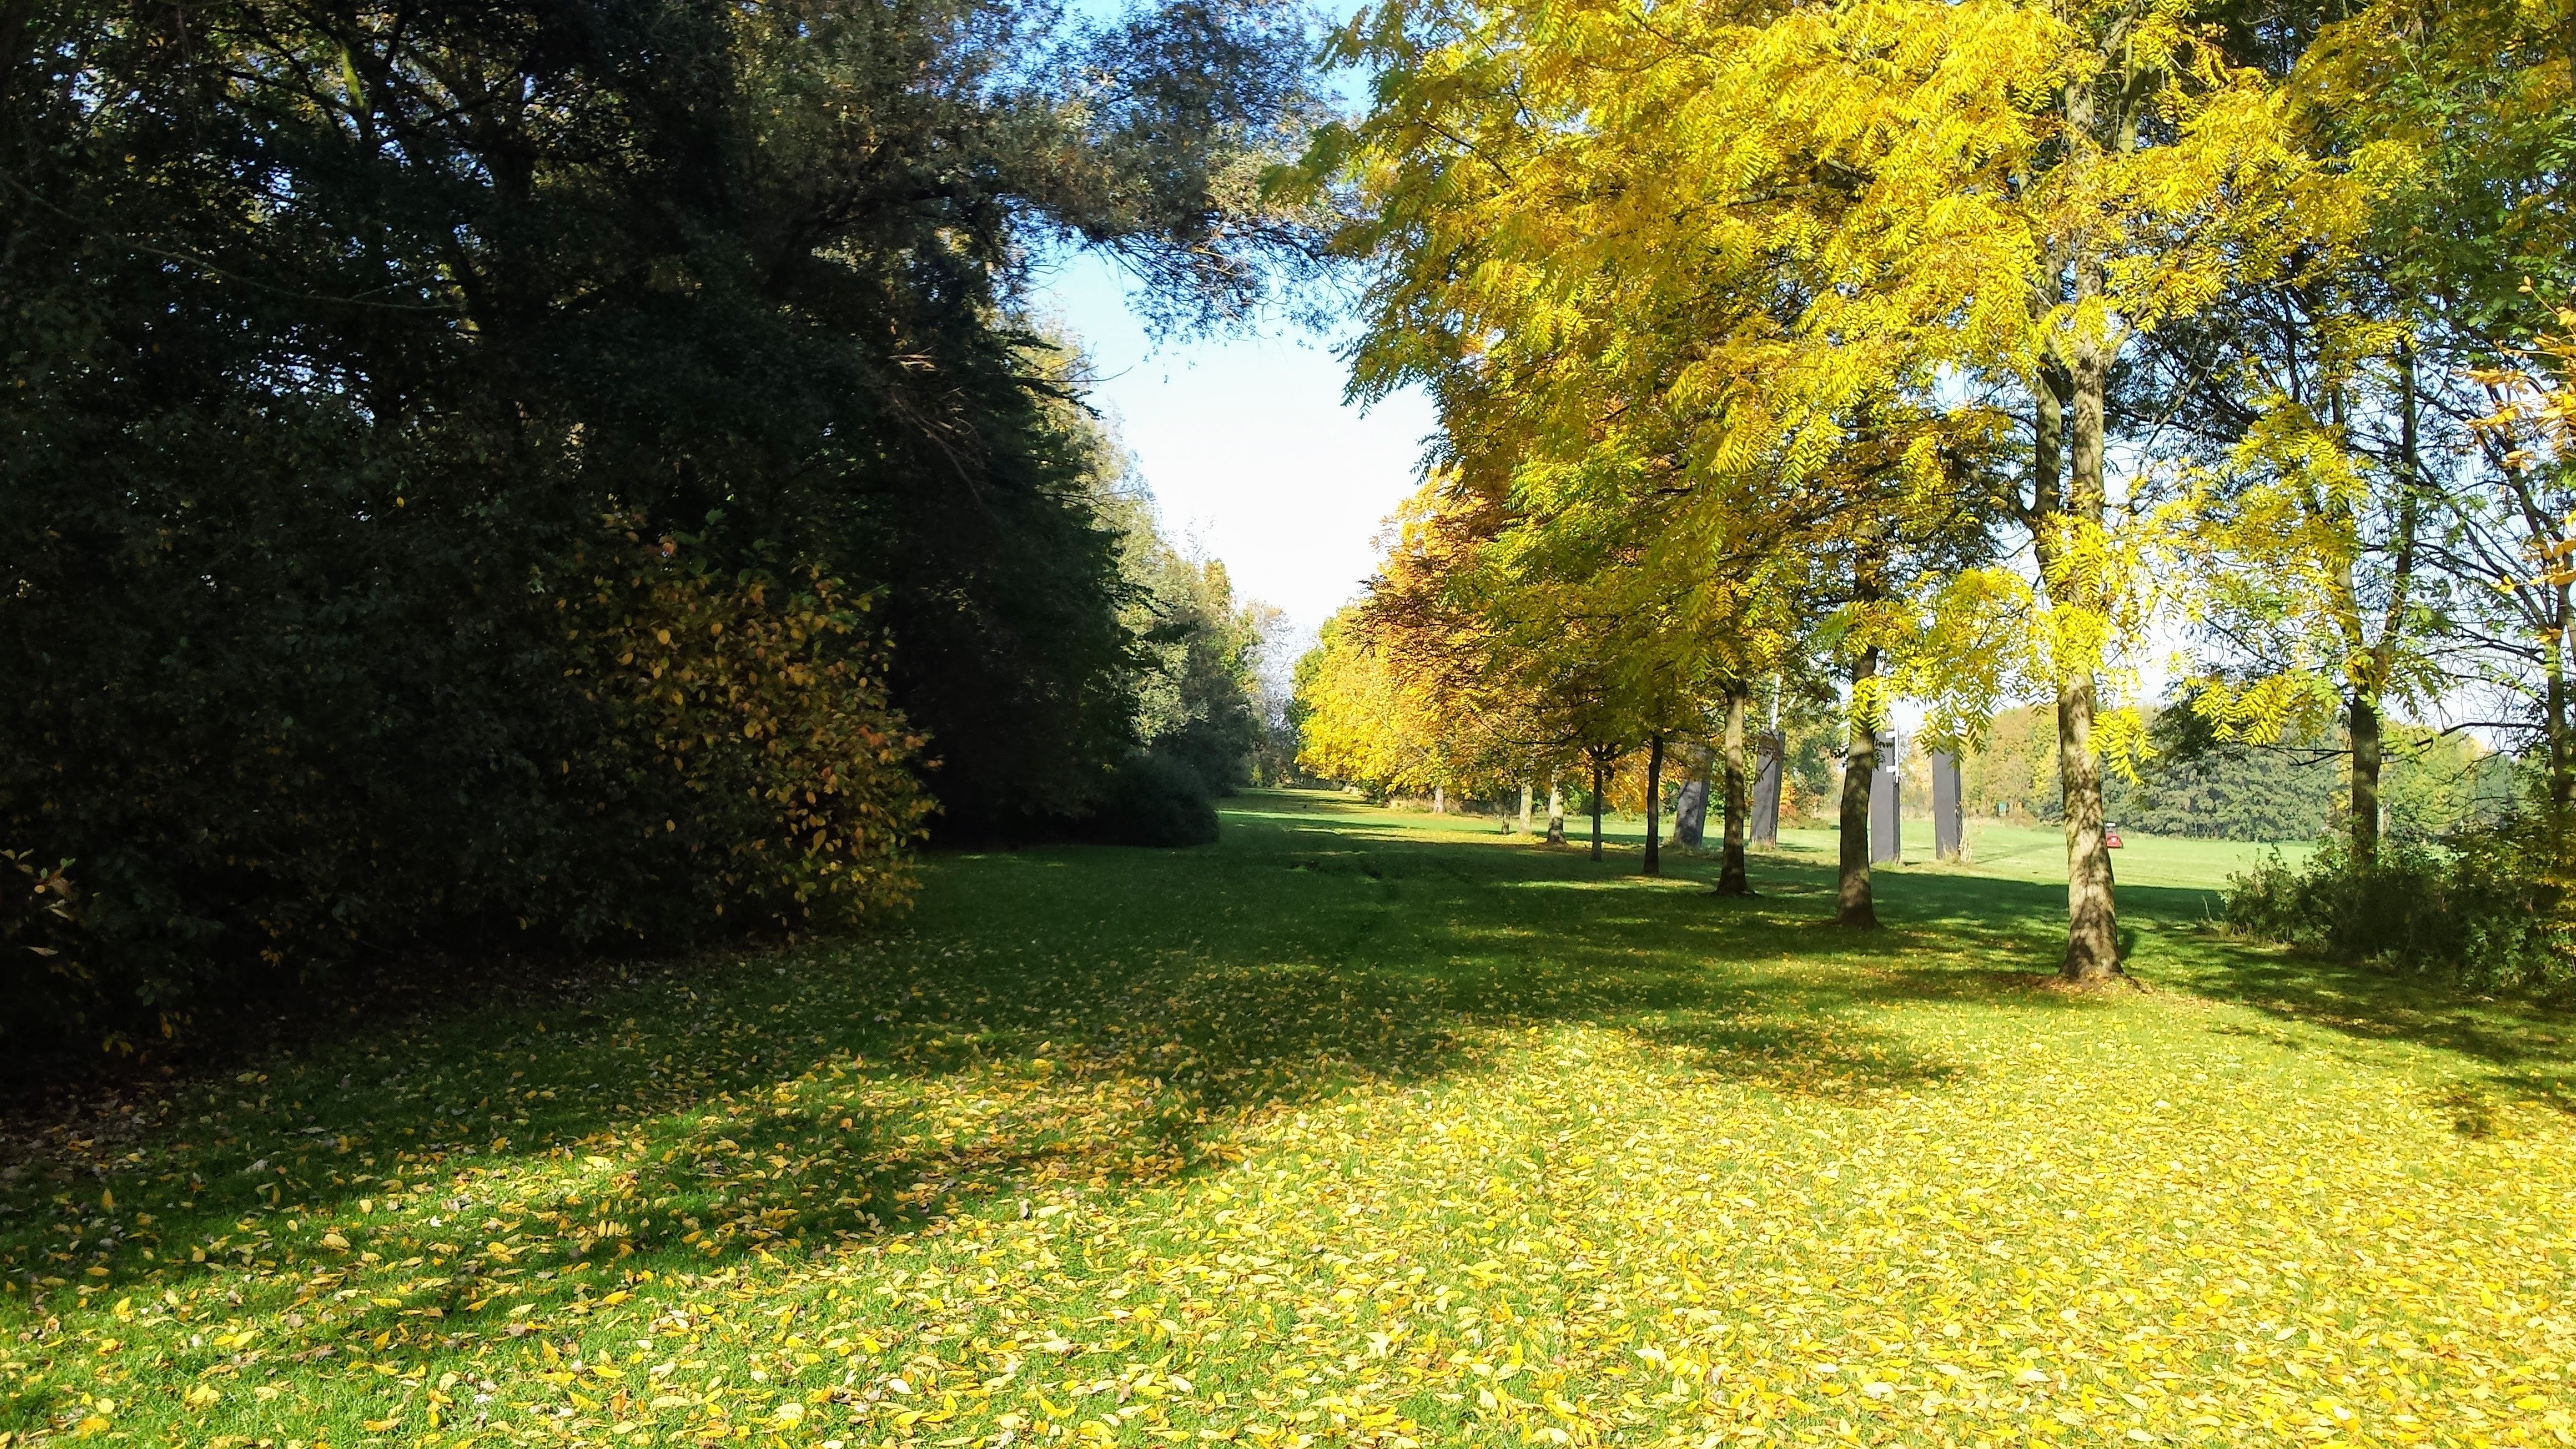
tree, grass, plant, ground, lawn, meadow, sunlight, leaf, flower, bloom, green, autumn, park, garden, season, belgium, trees, leaves, shrub, shrubs, deciduous, grove, estate, woodland, fall colors, green grass, woody plant